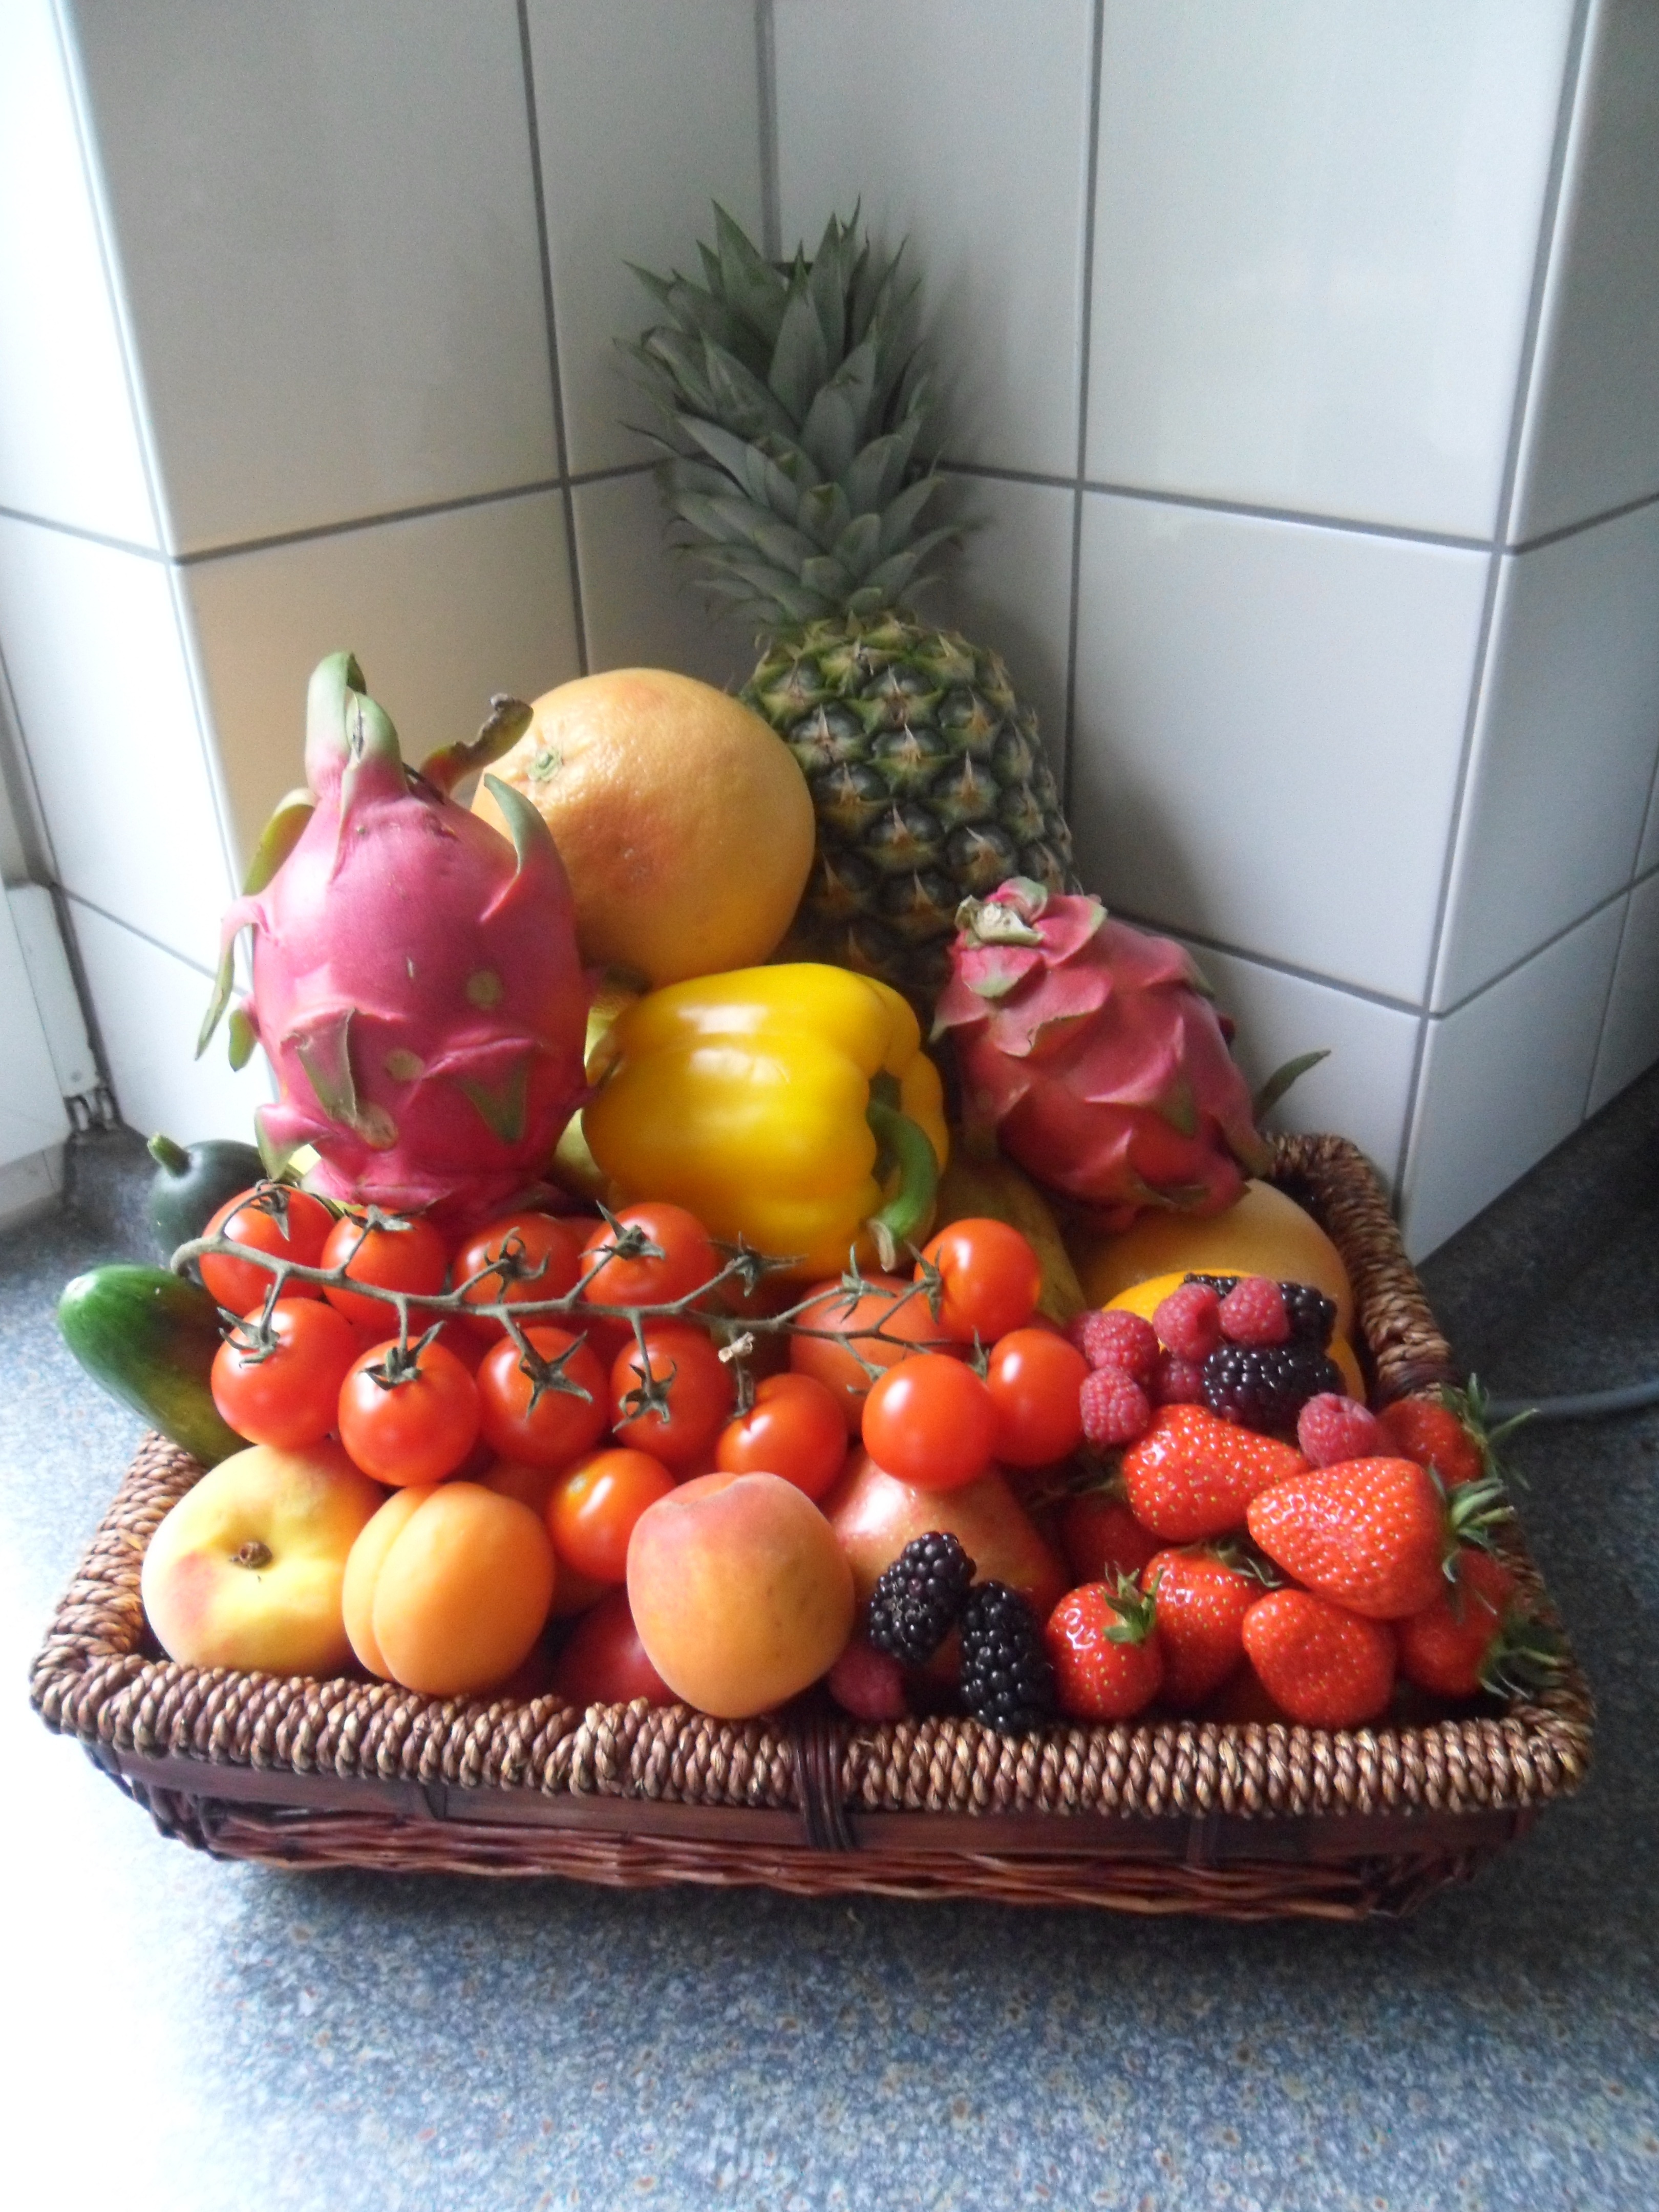
plant, fruit, food, produce, vegetable, basket, healthy, delicious, deco, fruit bowl, decorative, vitamins, frisch, fruit basket, flowering plant, land plant